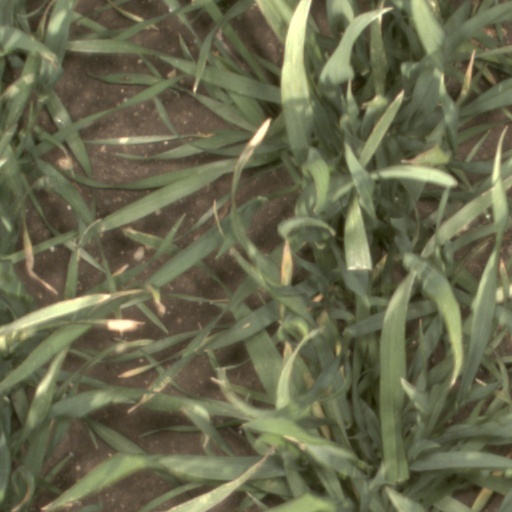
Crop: wheat